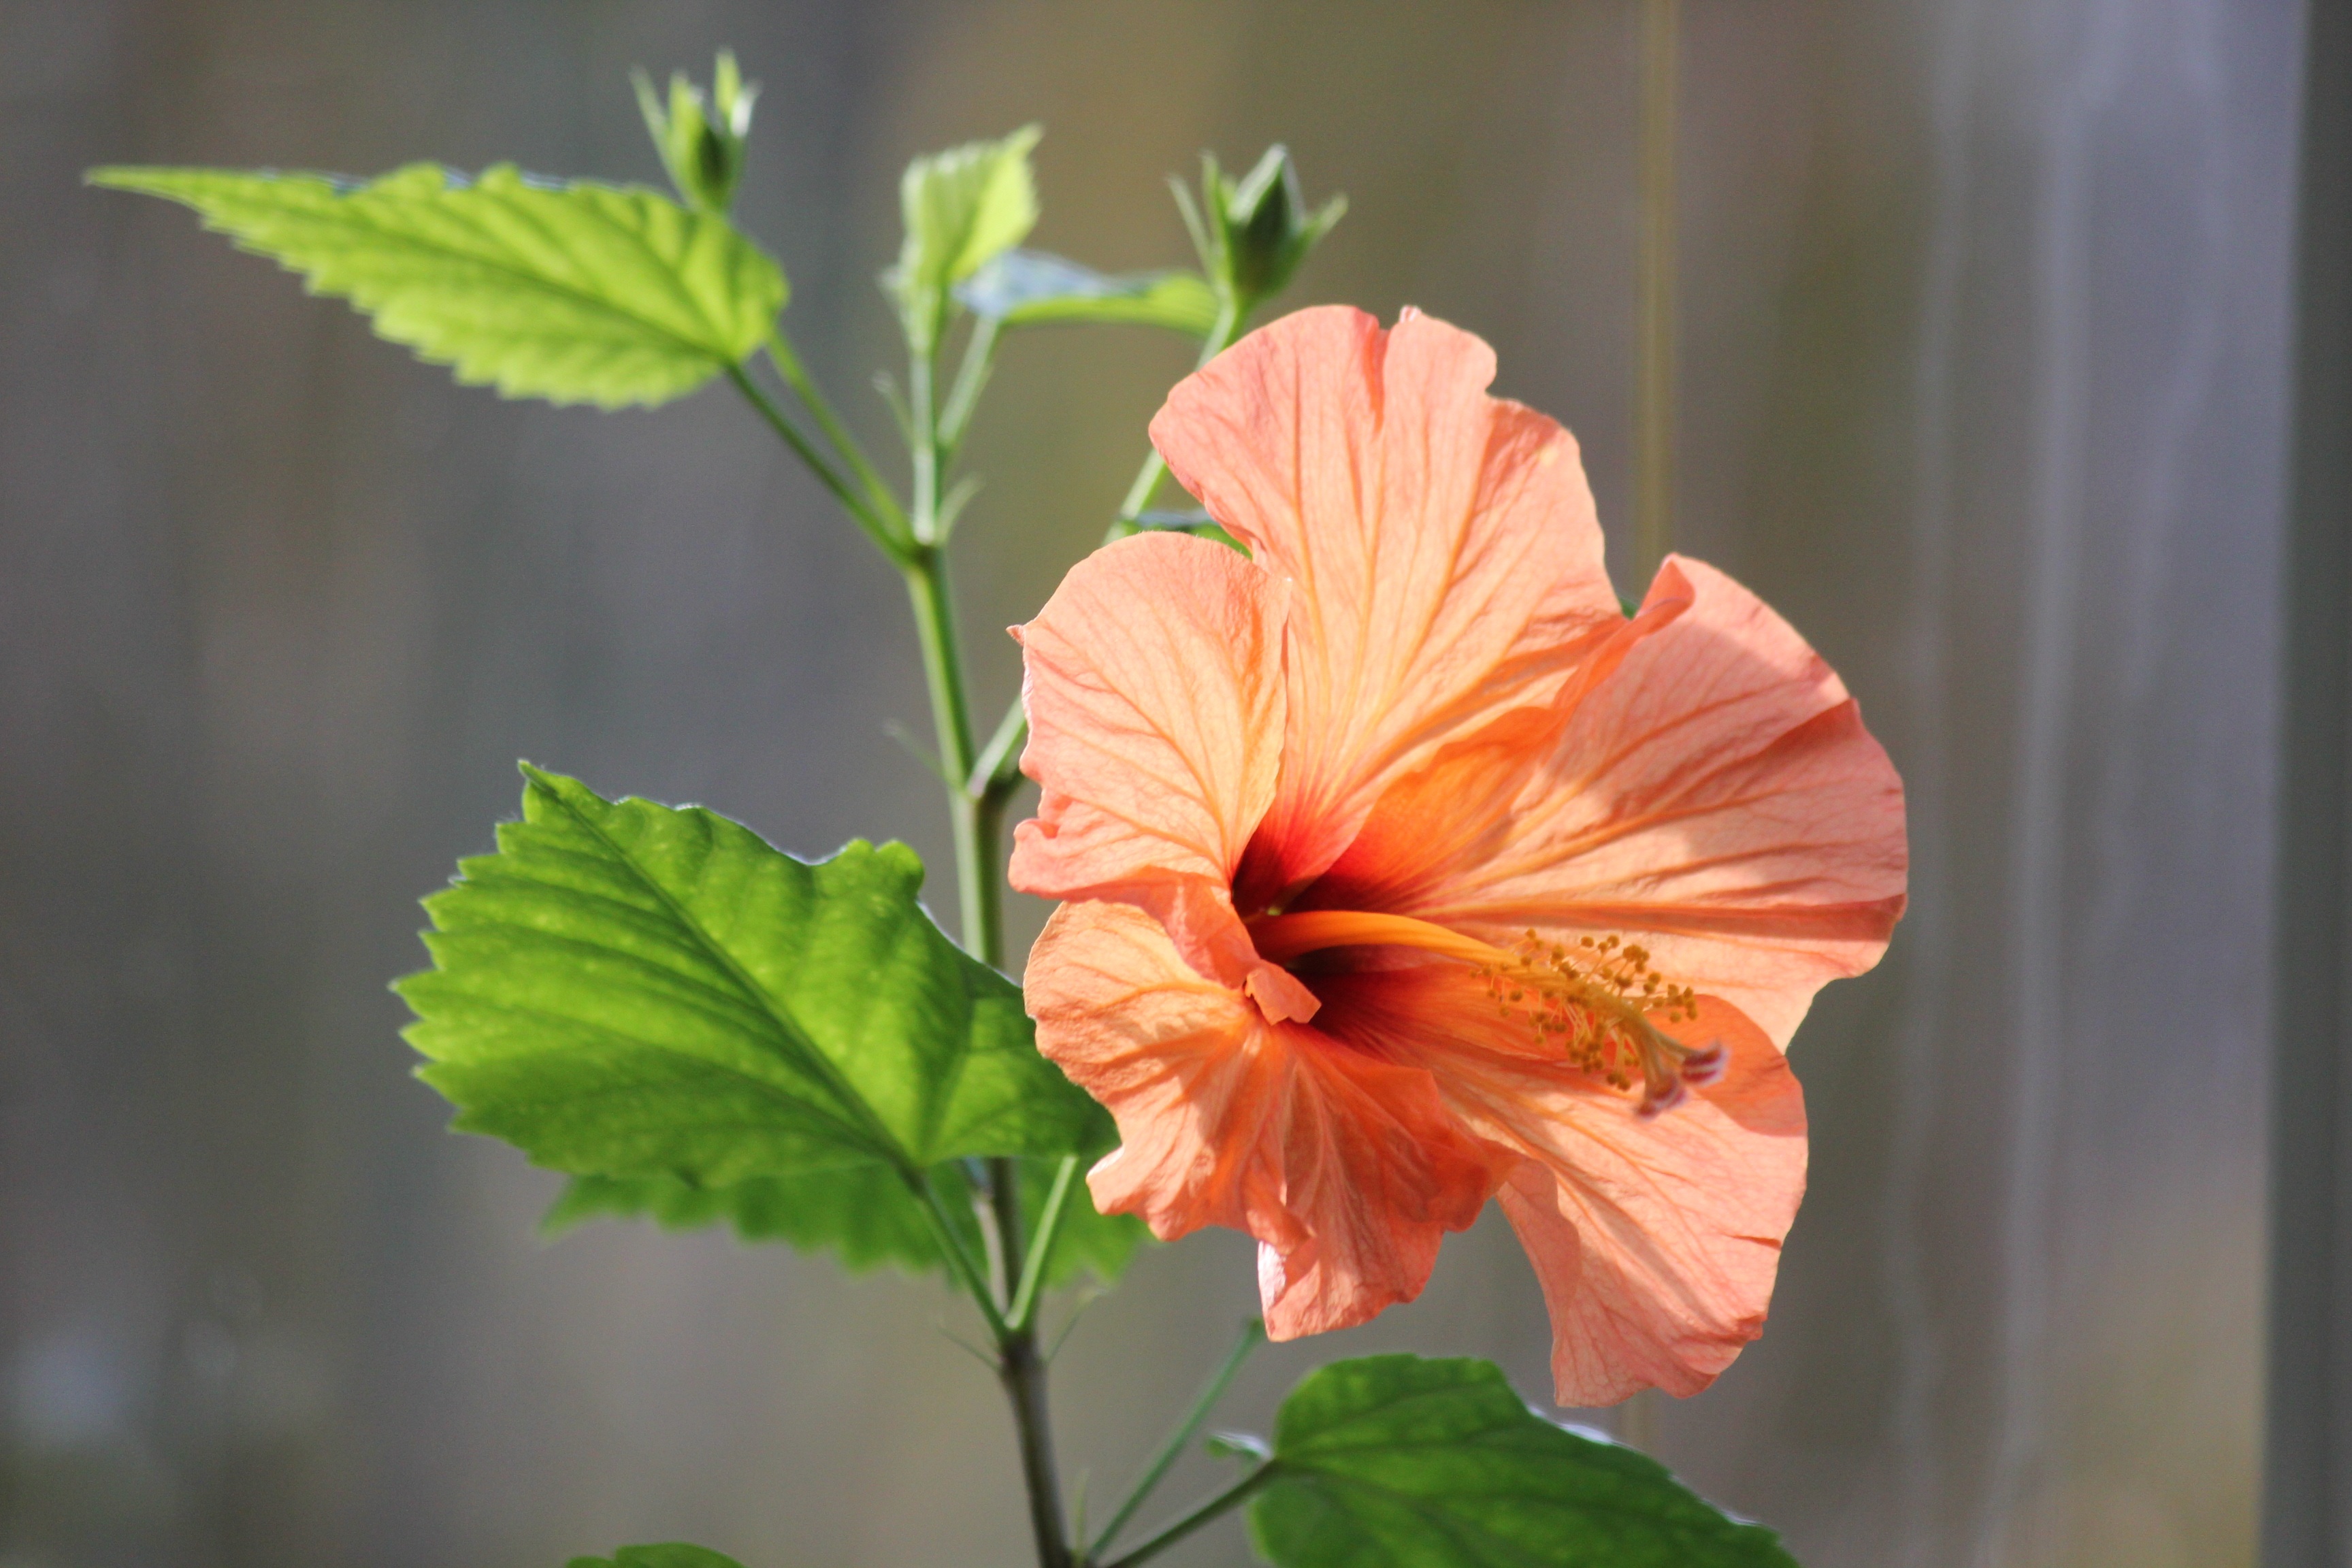
blossom, plant, leaf, flower, petal, red, botany, flora, hibiscus, malvales, macro photography, ornamental plant, flowering plant, hibiscus flower, chinese hibiscus, plant stem, land plant, mallow family